Politics in South India

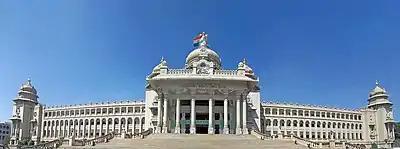
Vidhana Soudha

The Indian National Congress has been far more successful in Karnataka than it has been in national politics. National political parties such as the Bharatiya Janata Party have experienced comparatively more success in Karnataka than they have in other states of South India. Karnataka's political environment is dominated by two caste groups — the southern Karnataka dominated by Vokkaligas and the north and central Karnataka dominated by Lingayats but Dalits are major voters and the deciding factor of the ruling party in Karnataka . Ramakrishna Hegde played an integral part in the ascent of the Janata Dal into the national foray in the late 1980s. However, it was his political rival H.D. Deve Gowda, then the Chief Minister of Karnataka, who later went on to become the Prime Minister of India. Caste has figured prominently in Karnataka politics. Anti-Hindi and anti-Tamil movements were prominent in Karnataka politics in the 1960s and 1970s. Language activism is high in the state, with organisations like the Karnataka Rakshana Vedike and the Kannada Chaluvali Vatal Paksha often launching agitations for protecting the interests of Kannada and Kannadigas. The Kaveri water dispute with Tamil Nadu and the Belgaum border dispute with Maharashtra both hold an important place in the politics of the state. In the 2018 state assembly elections Yedyurappa led BJP, winning 104 seats out of 224, followed by INC 78, JD(S)37; but on the day of results none of the party reached the magic number 113 so INC offered unconditional support to JDS form a government on basis of ideology. But after a 14 month stint in office H.D Kumaraswamy's government fell on July 23, 2019 and as a result both congress and JD(S) parted ways after 14 months. BJP is the largest Political party & the ruling party in the state now.